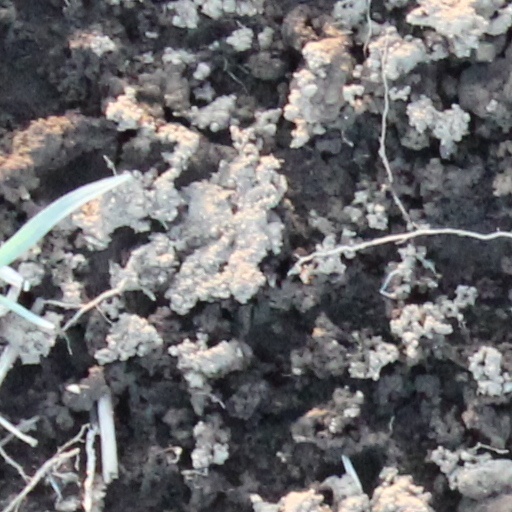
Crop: wheat